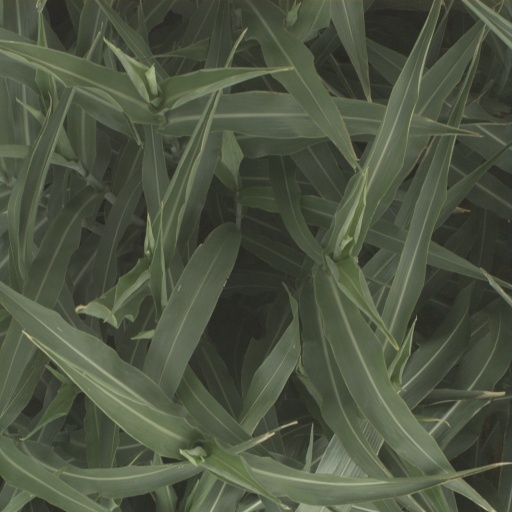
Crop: sorghum